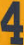
Number: 4